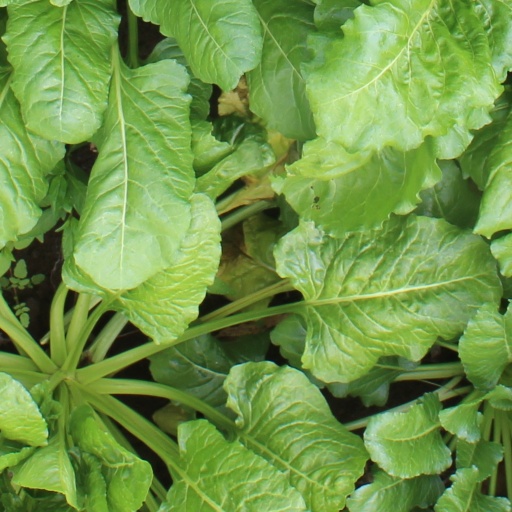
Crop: sugar beet